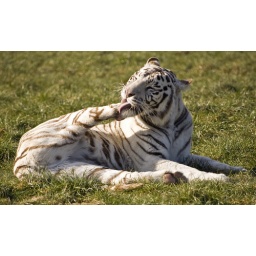
A white tiger at the West Midlands Safari Park in Worcestershire